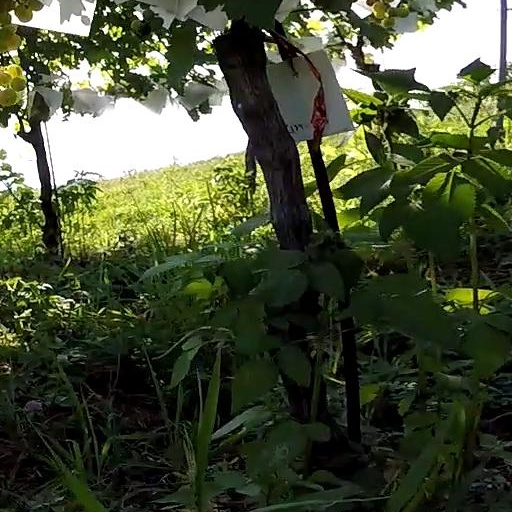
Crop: grape